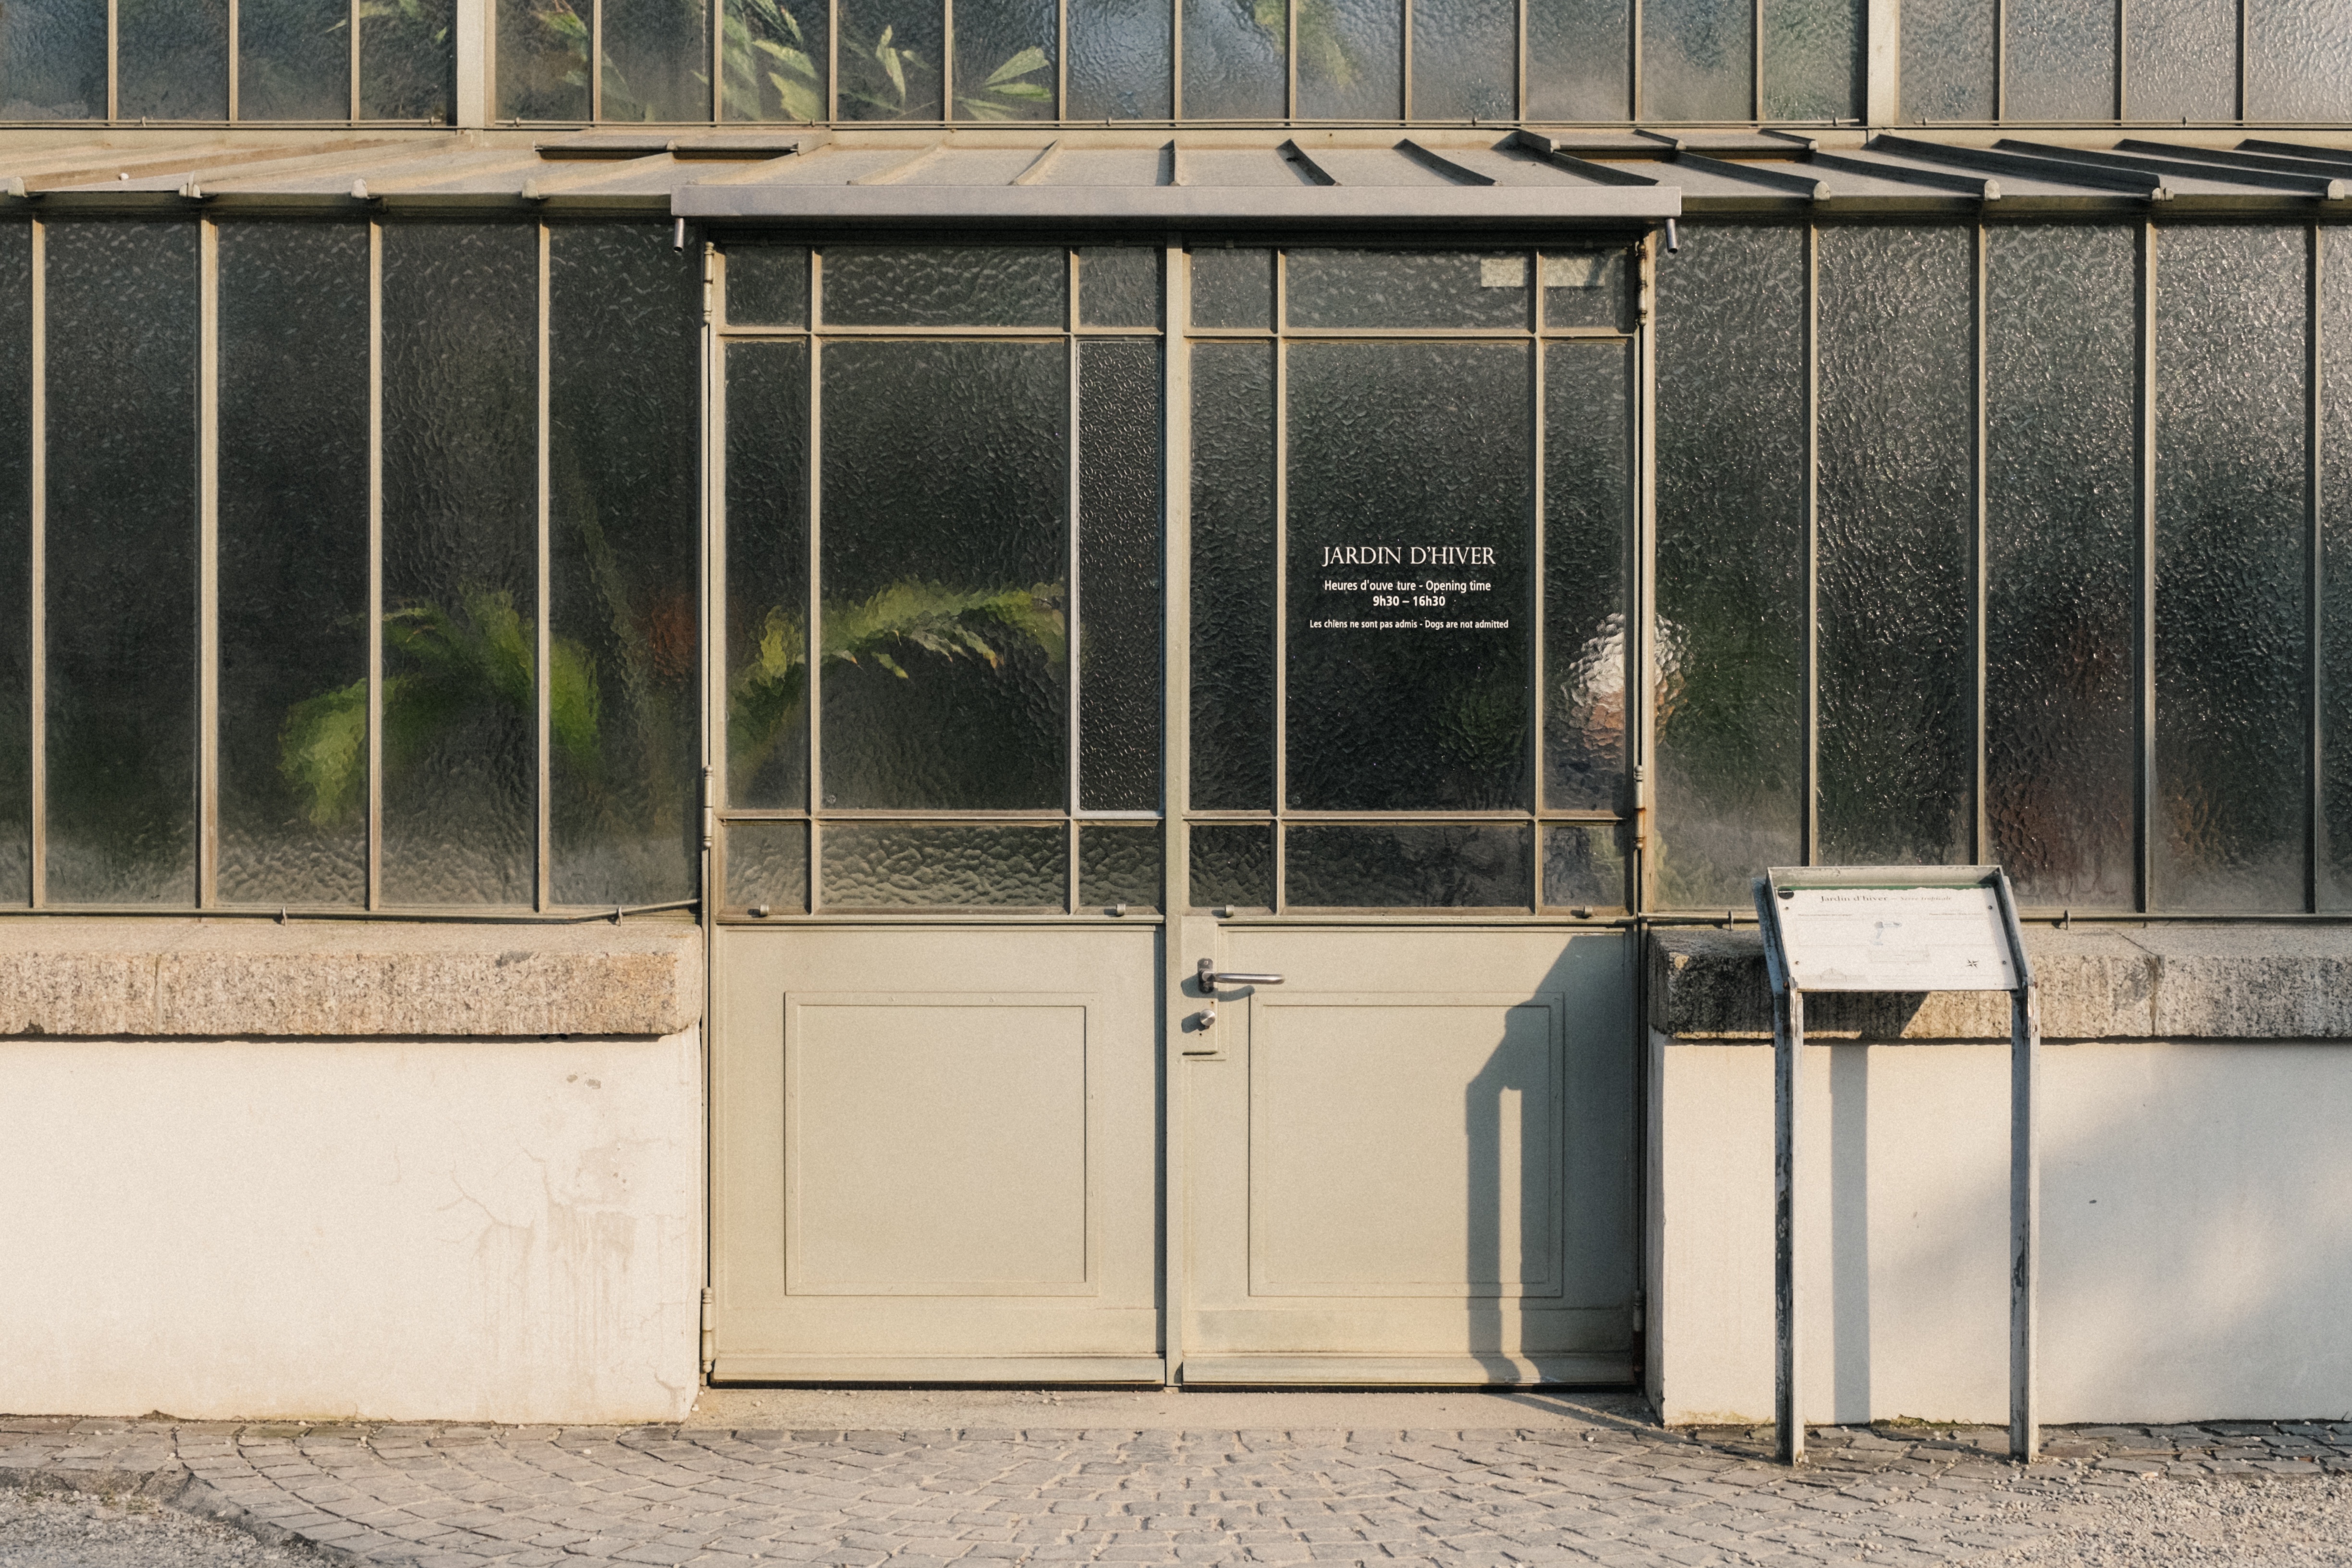
architecture, wood, window, building, home, wall, shed, facade, gate, door, interior design, window covering, outdoor structure